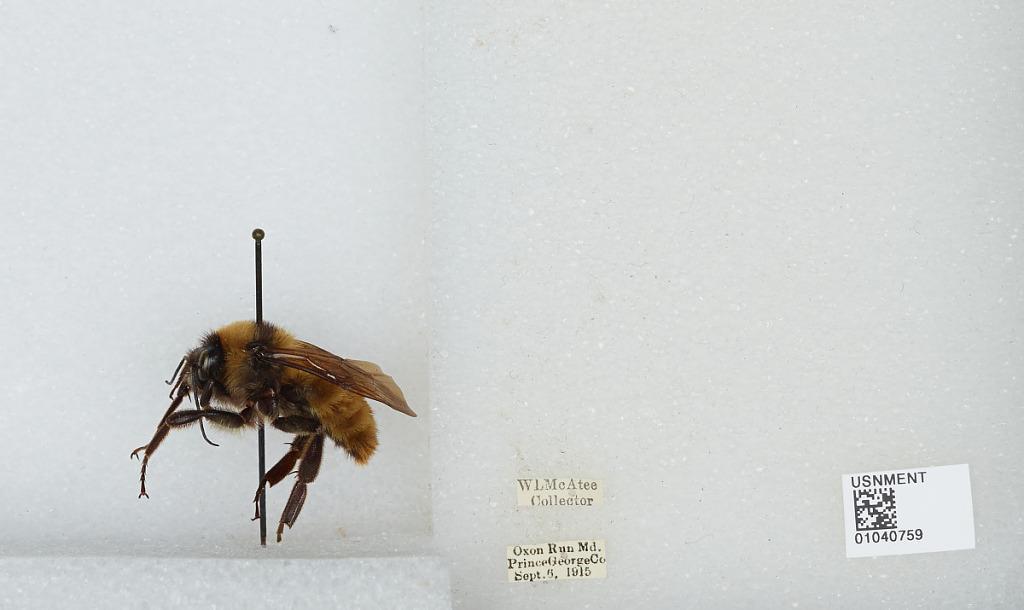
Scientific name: Bombus (Fervidobombus) pensylvanicus pensylvanicus (De Geer)
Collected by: W. McAtee
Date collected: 1915-9-6
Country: United States
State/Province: Maryland
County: Prince George's
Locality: Oxon Run
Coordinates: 38.8439, -76.9692